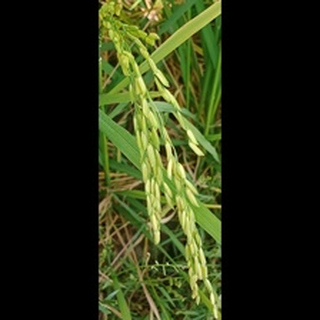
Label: healthy_rice